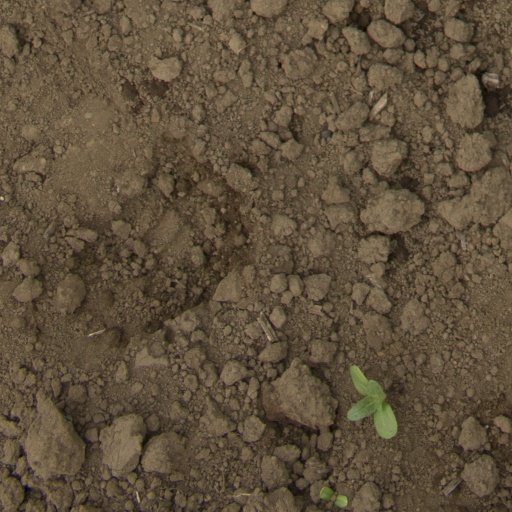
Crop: Jerusalem artichoke